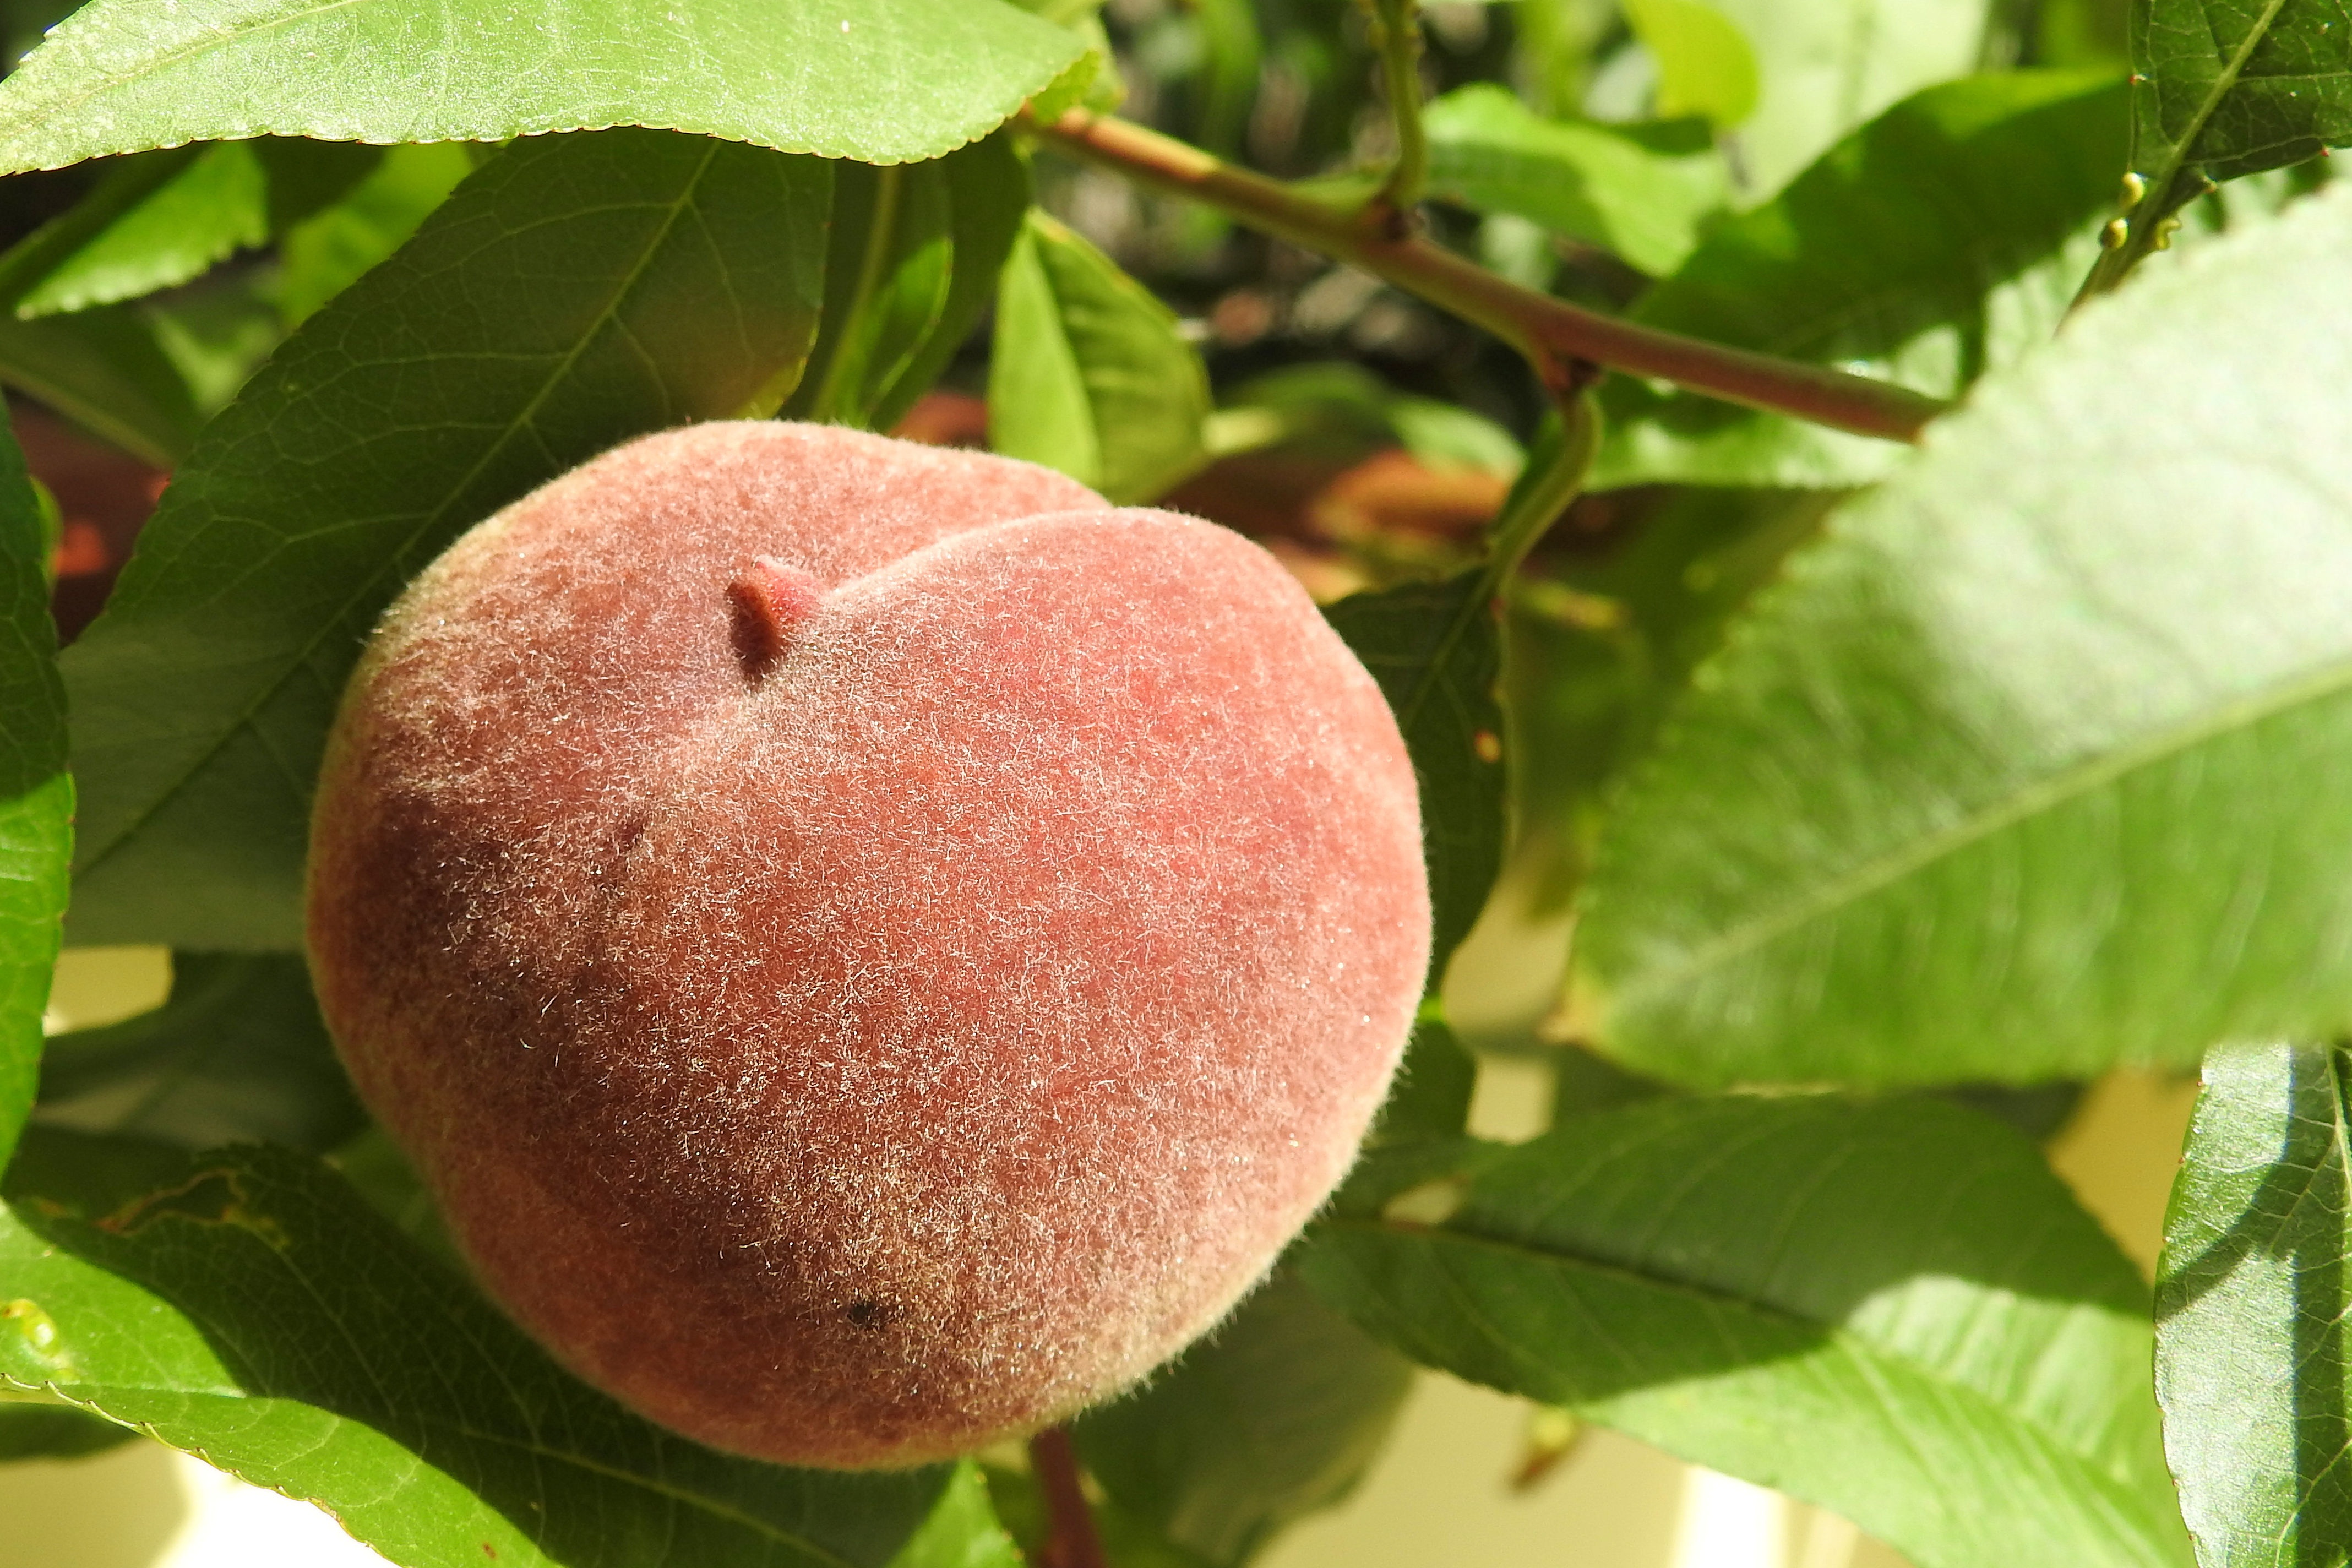
apple, tree, branch, plant, fruit, flower, food, produce, eat, shrub, peach, flowering plant, rose family, peach tree, damson, land plant, rose order